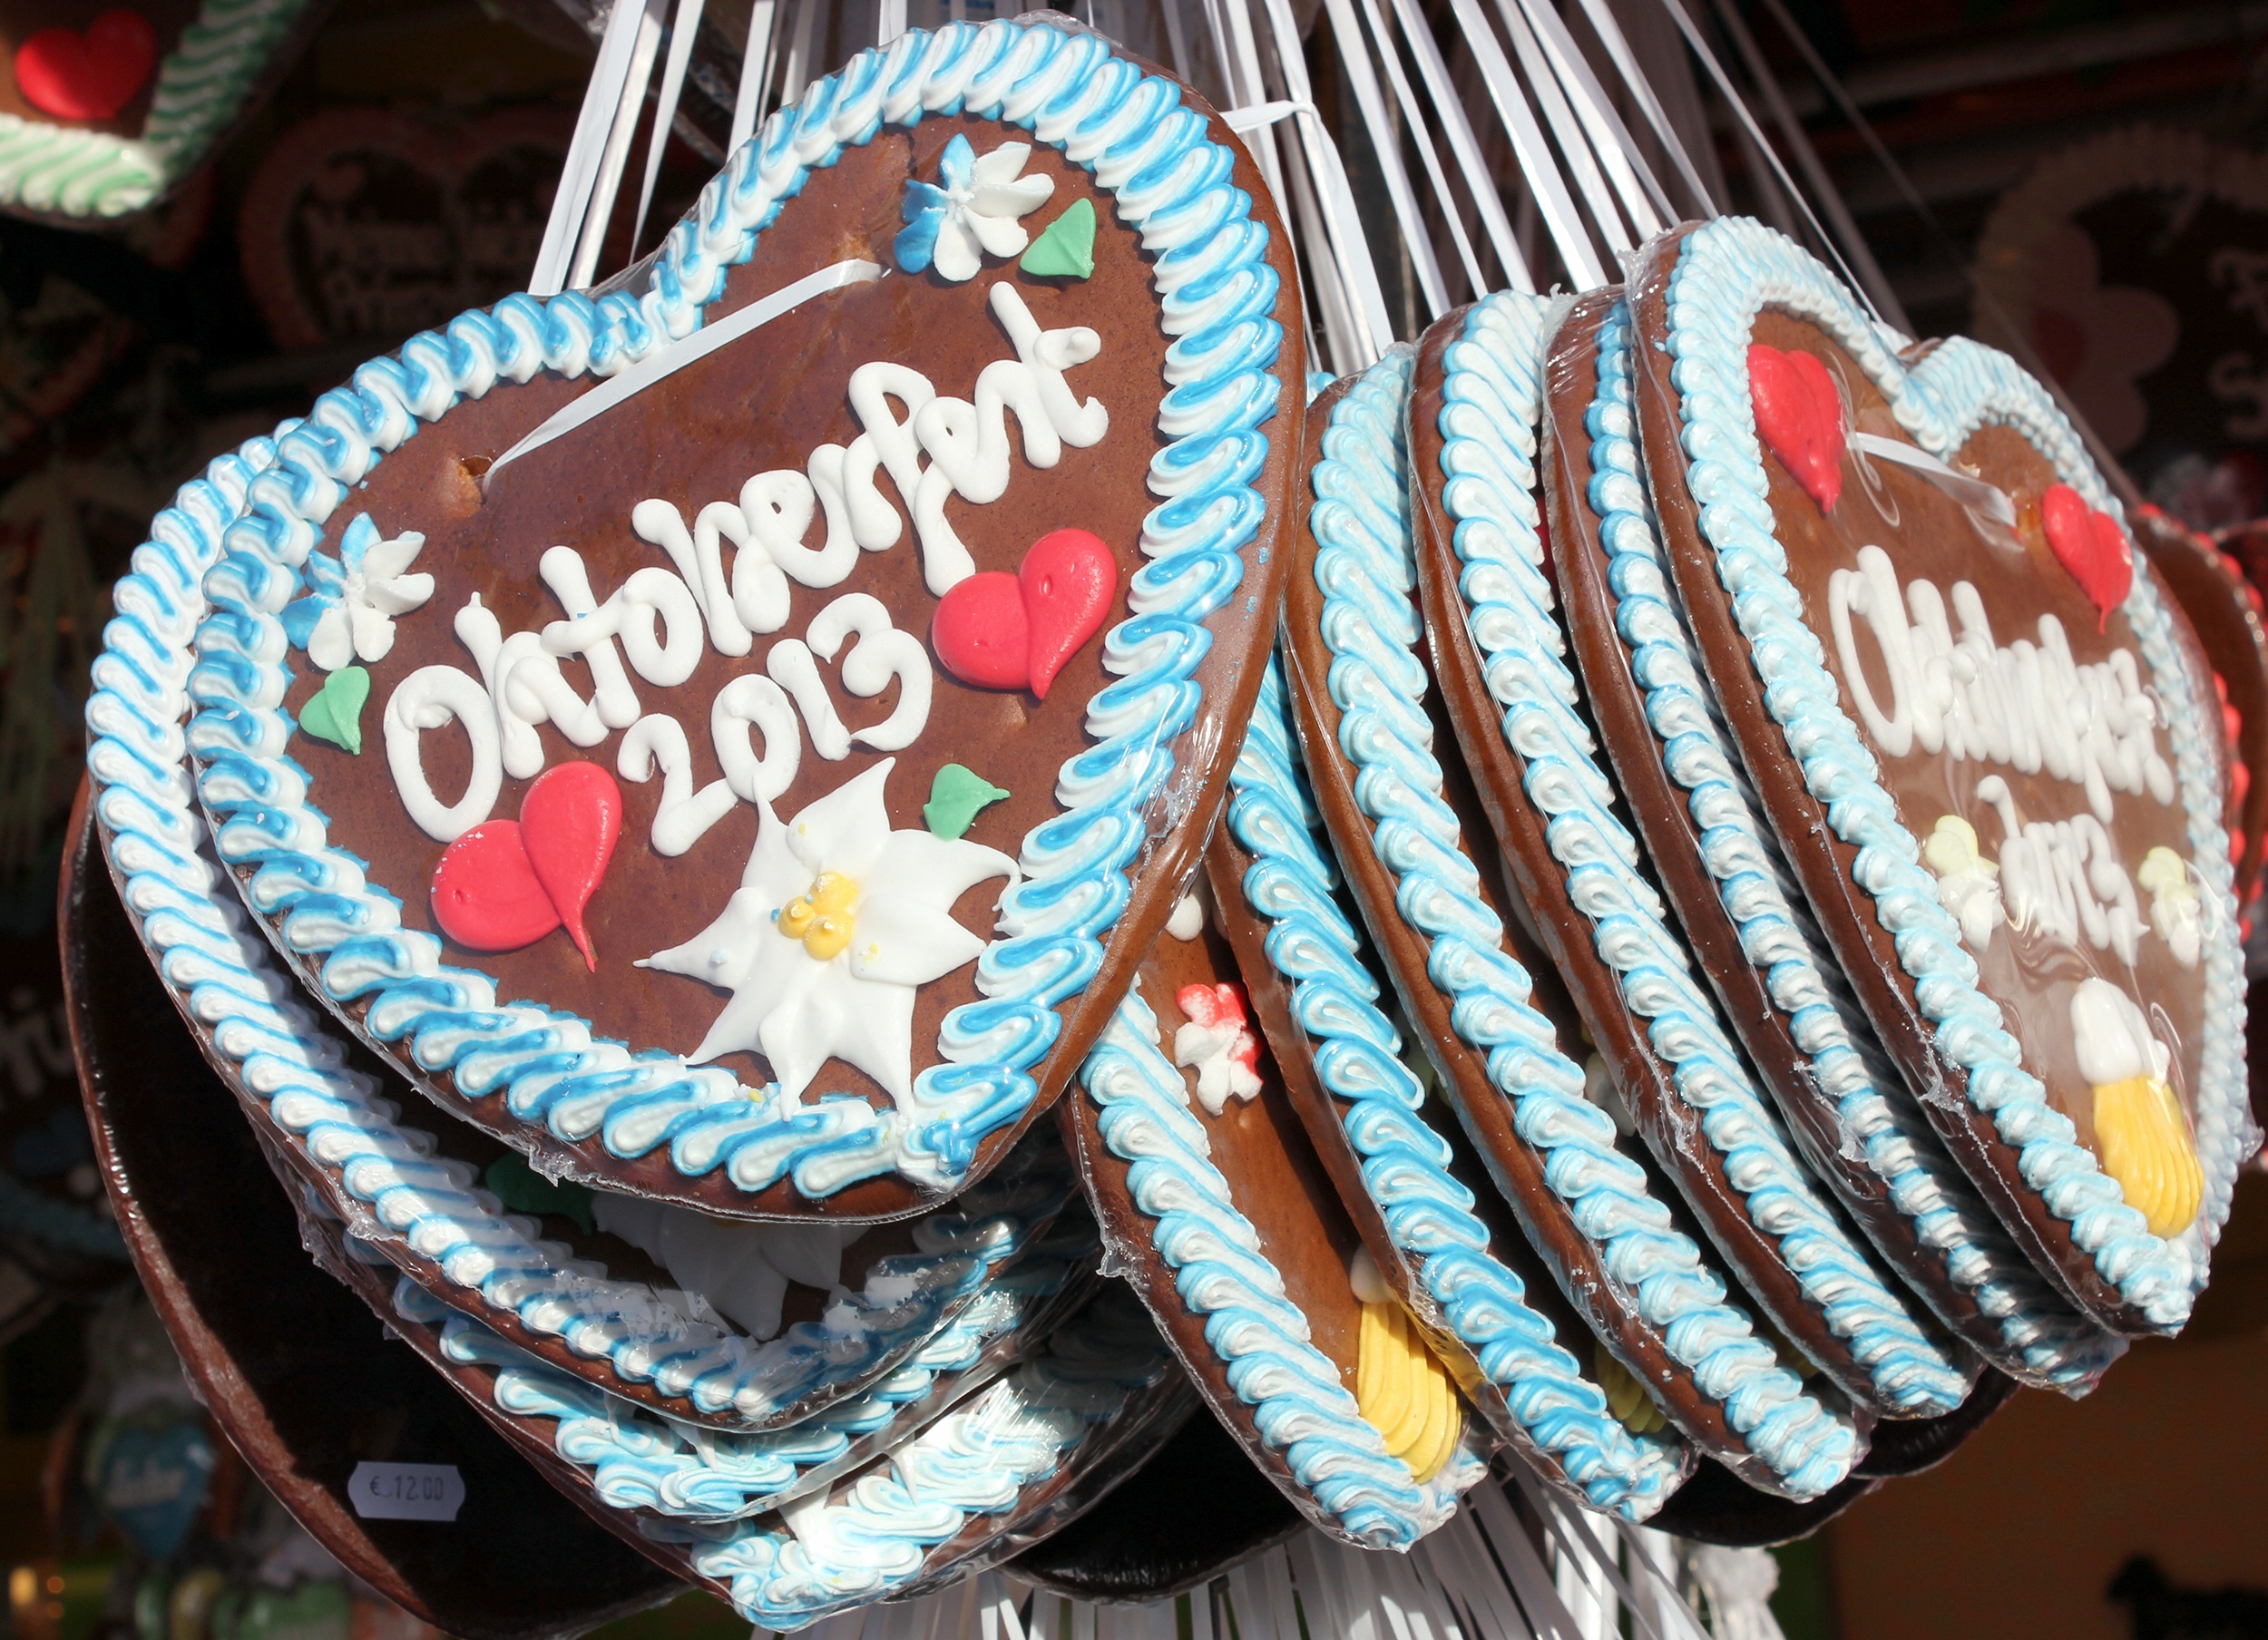
heart, food, chocolate, biscuit, cookie, dessert, cake, icing, shape, gingerbread, oktoberfest, snack food